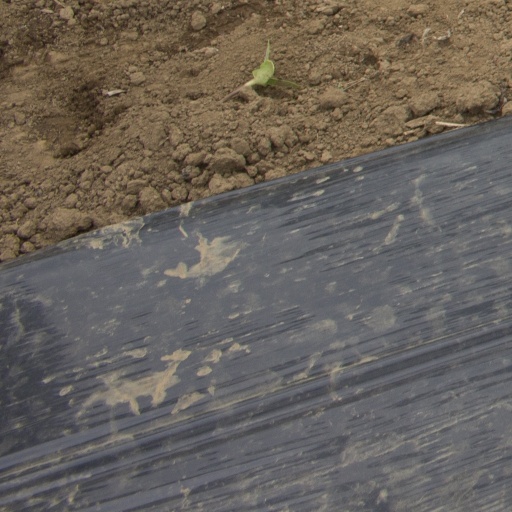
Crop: Jerusalem artichoke